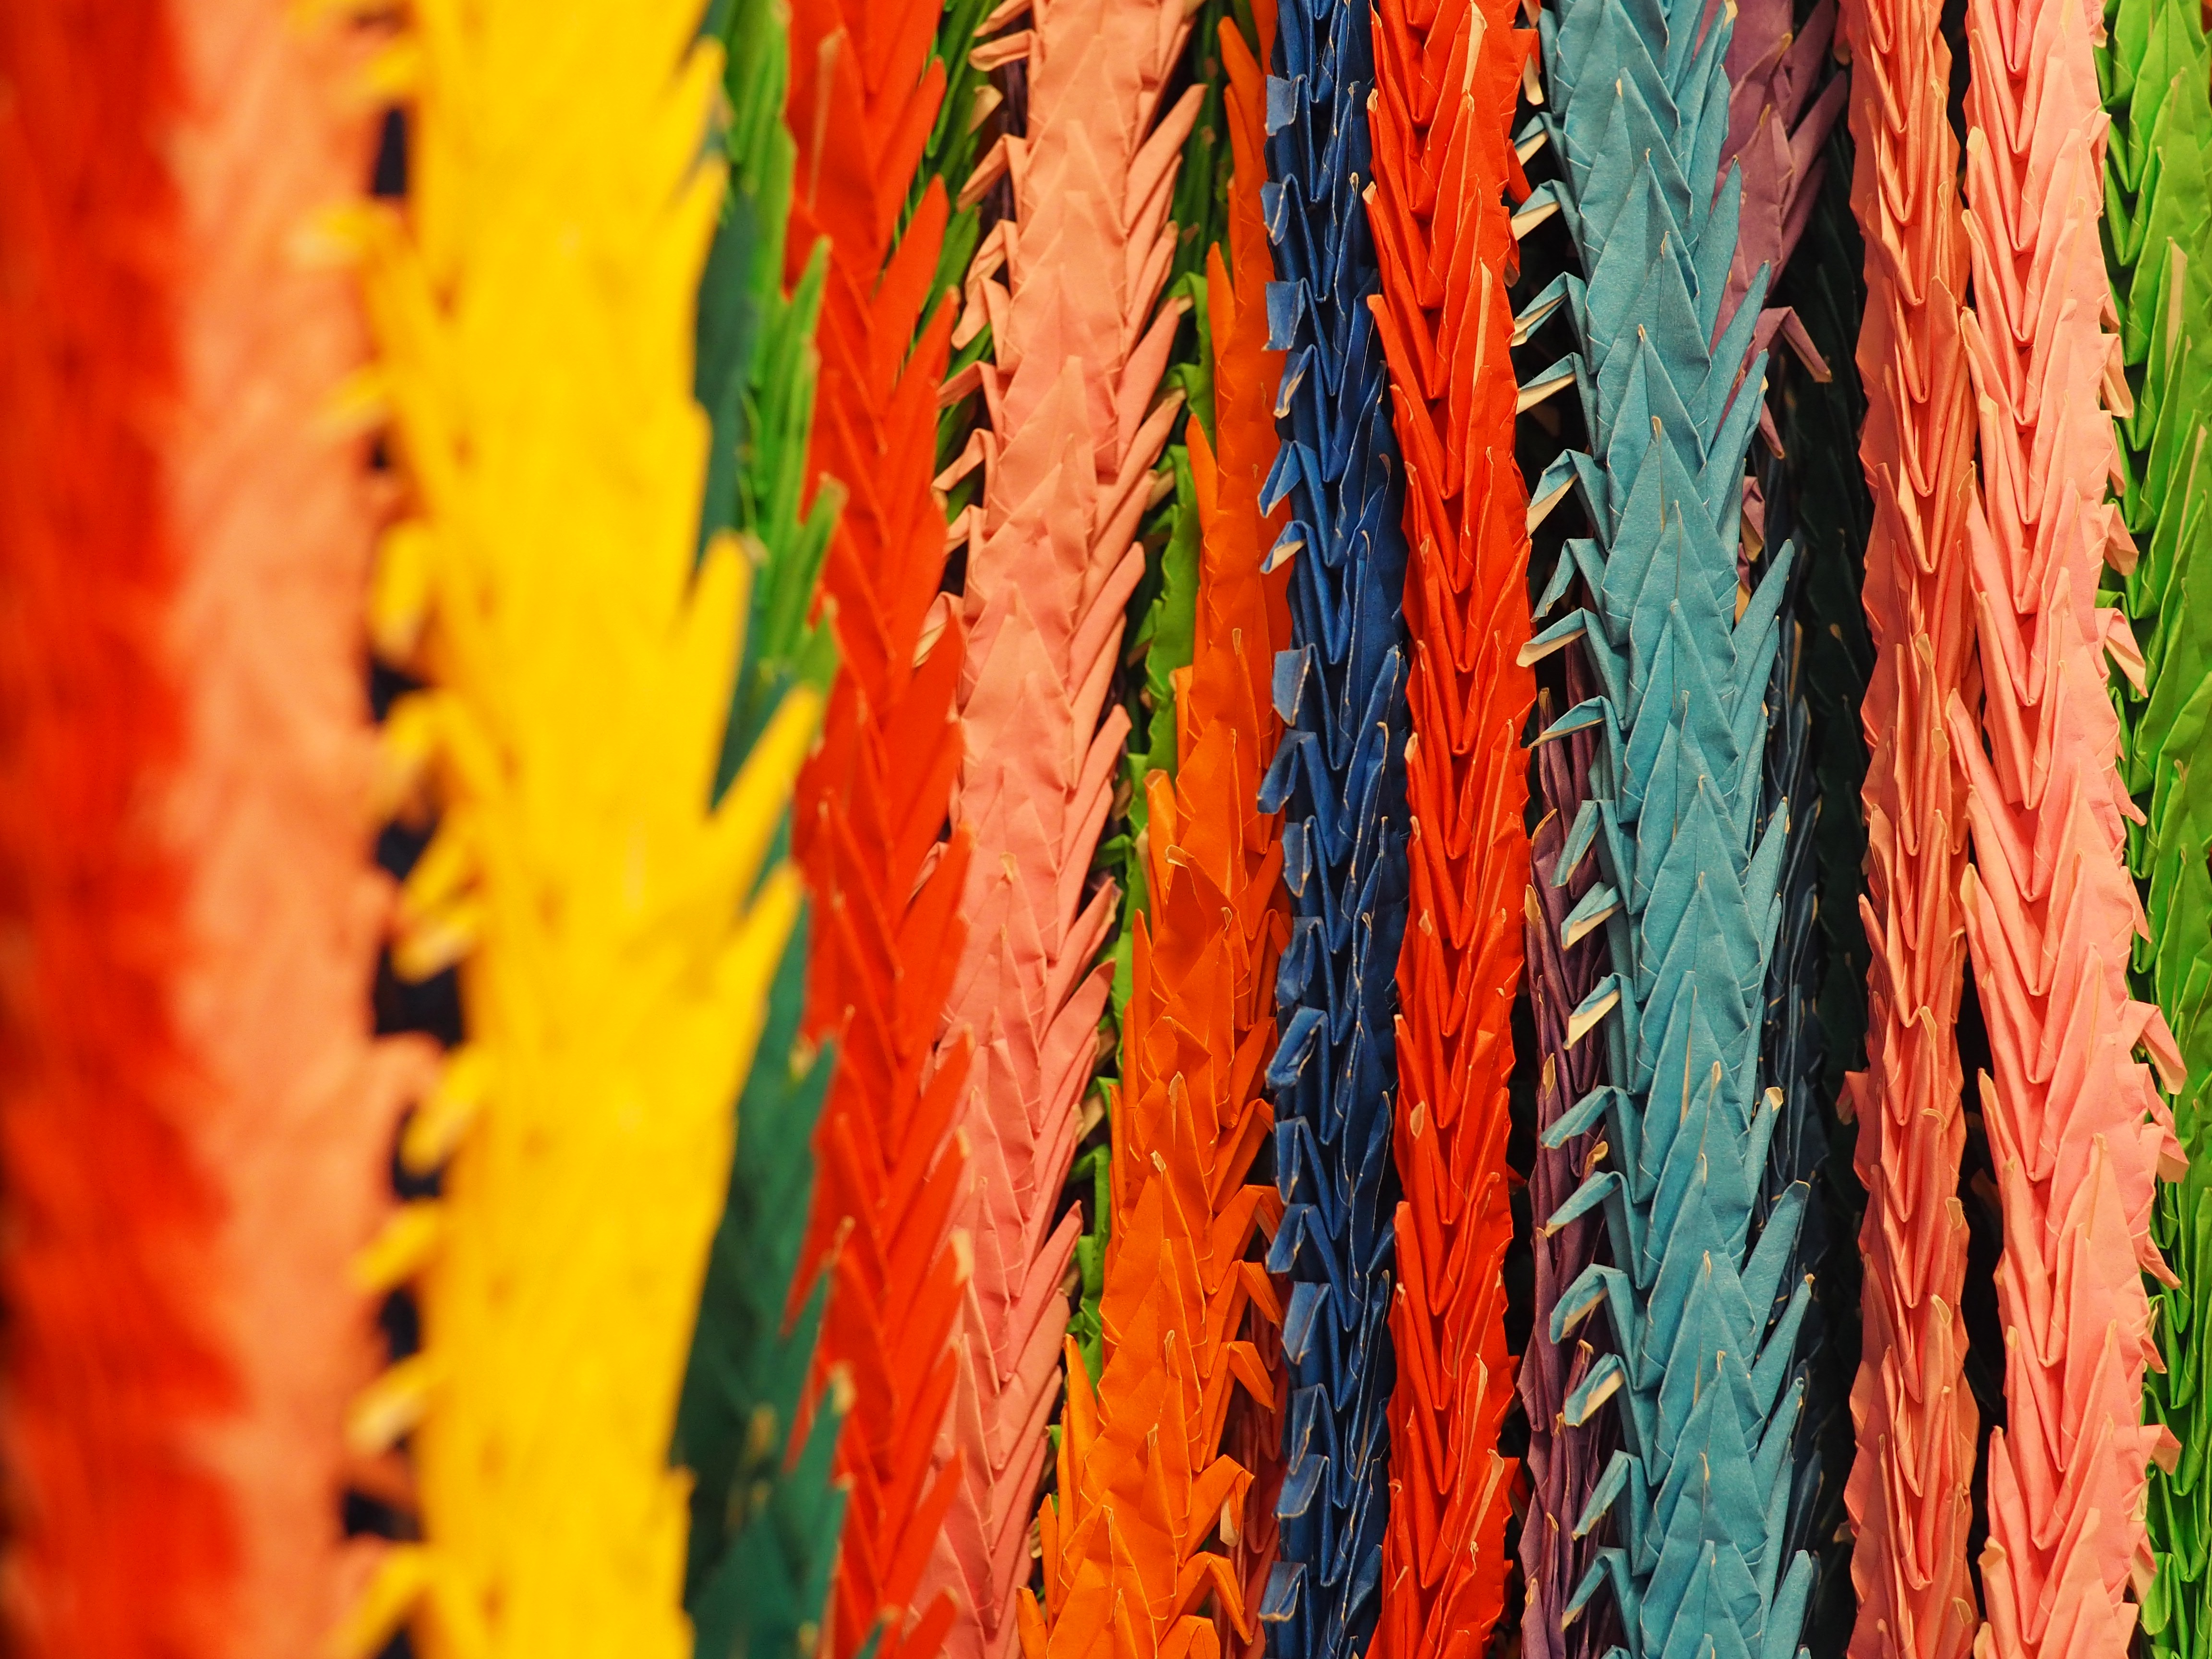
plant, leaf, flower, green, red, color, japan, paper, close up, paper crane, colors, fun, folded, origami, hue, folding paper, folded paper